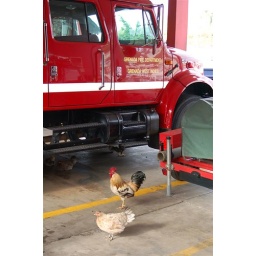
Sometimes there's a dog under the trucks. I'm on the hunt to photograph him and a monkey or too.